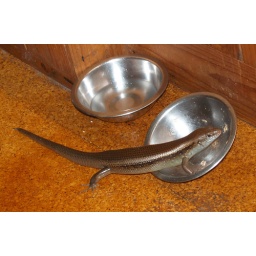
we found out whos been in the dog bowl